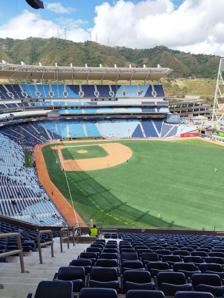
Building: Estadio Monumental de Caracas Simón Bolívar
Country: Venezuela
Year built: 2023
Stadium in Caracas, Venezuela Estadio Monumental de Caracas Estadio La Rinconada Full name Estadio Monumental de Caracas Simón Bolívar Location La Rinconada , Caracas , Venezuela Owner Government of Venezuela Capacity 40,000 Field size Left field: 341 feet (104 m) Center field: 405 feet (123 m) Right field: 330 feet (100 m) Construction Built 2013–2023 Opened February 2, 2023 Tenants Leones del Caracas (2023-present) Estadio Monumental de Caracas Simón Bolívar ( Monumental Stadium of Caracas Simón Bolívar ) is a baseball stadium in the city of Caracas . Specifically, it is located in the neighborhood of La Rinconada next to the Poliedro de Caracas , the Rinconada Racetrack and the future Venezuelan National Football Stadium in the so-called "Hugo Chávez" Park in the Coche parish, south of the Libertador municipality and the Capital District and west of the metropolitan area of Caracas in Venezuela . For this reason, it is also known as Estadio de Béisbol La Rinconada ( La Rinconada Baseball Stadium ). The new stadium, designed by Gensler , meets the highest world standards of its kind, and arises from the need to receive a larger number of spectators than the traditional University Stadium of the Central University of Venezuela ( Estadio Universitario ), which cannot be enlarged because it is part of the campus of the University City of Caracas, an architectural complex that was declared a World Heritage Site in 2000 by UNESCO Inaugurated on February 2, 2023, by Venezuelan President Nicolas Maduro , it hosted 2023 Caribbean Series ; the championship game between Venezuela and Panama broke the tournament's attendance record for a championship game, with 35,691 fans in the stands. Name Planned as early as 2013, the stadium was originally named "Estadio Comandante Hugo Chávez ," after the late Venezuelan president, but this generated controversy especially in sectors of the political opposition in Venezuela. However, in November 2022 the Venezuelan government announced that the stadium would tentatively be named "Estadio Isaías 'Látigo' Chávez" in honor of the late Venezuelan baseball player . In 2023, though, the Caribbean Professional Baseball Confederation referred to the stadium simply as the "Estadio La Rinconada", as part of the official calendar for the 2023 Caribbean Series , due to the area of the Coche parish where the stadium was being built. To distinguish it from the association football stadium being built next to it, it was also referred to as "Estadio de Béisbol de La Rinconada." Finally, a few days after its inauguration, the Venezuelan government adopted the official name of "Estadio Monumental de Caracas Simón Bolívar " in honor of the Venezuelan military, political and independence hero of the same name. History For years, the possibility of building a new baseball stadium was evaluated due to the fact that the one located in Ciudad Universitaria had exceeded its capacity. In 2013 it was finally decided to approve a project as part of the Hugo Chávez Park in La Rinconada, a complex that also includes among others a Football stadium. That same year earthworks began very close to the Poliedro de Caracas . The stadium was delayed due to economic difficulties but new resources were approved in 2015 and 2016. However, by 2021 it had not yet been completed. In 2022 the government of the Mayor's Office of the Libertador Municipality announced new resources for its completion. The president of the Venezuelan Professional Baseball League , Giuseppe Palmisano said that although initially the 2023 Caribbean Series would be held only at the University Stadium of the UCV (San Pedro Parish, Caracas) and the Forum State of La Guaira (Macuto Parish) it is expected that the structure will be completed in November 2022 so that it can also host the event to be held in February 2023. The stadium was finally approved to serve as one of the two venues for the Caribbean Series in February 2023 along with La Guaira Forum Stadium . The Leones del Caracas , one of the major baseball clubs from Venezuela, moved to the Monumental Stadium of Caracas Simón Bolívar in the 2023 season after spending the previous 70 years at the Estadio Universitario . Dimensions Dimensions of the playing field of the Monumental Stadium of Caracas Simón Bolívar are: Zona Feet (ft) LF 341 CF 405 RF 330 See also Lists of stadiums References